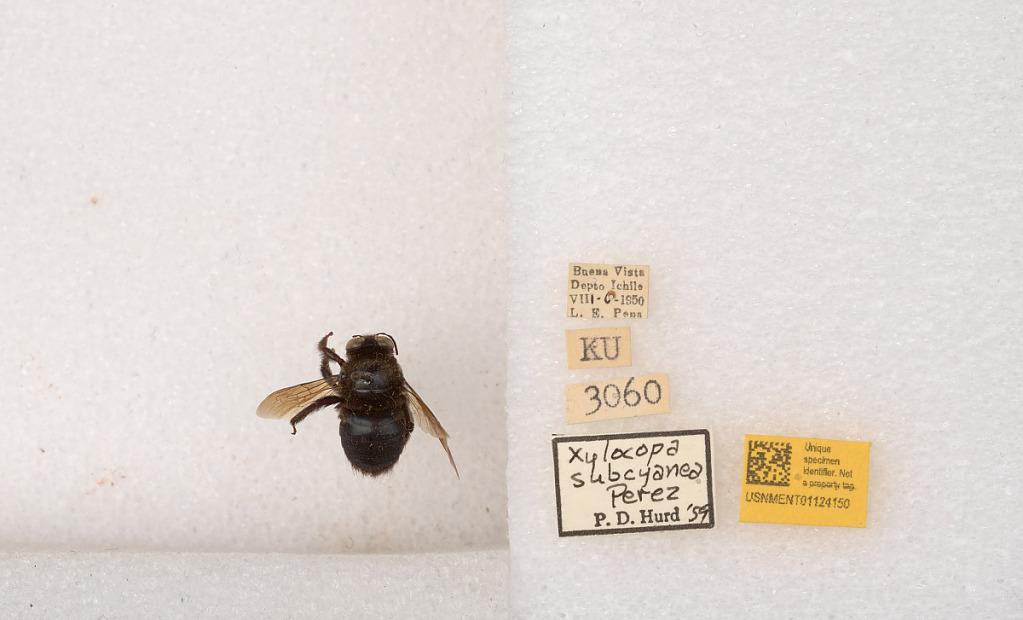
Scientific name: Xylocopa (Schonnherria) subcyanea Pérez
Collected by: L. Pena
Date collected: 1920-8-6
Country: Chile
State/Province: Buena Vista
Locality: Buena Vista
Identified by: Hurd, P. D.